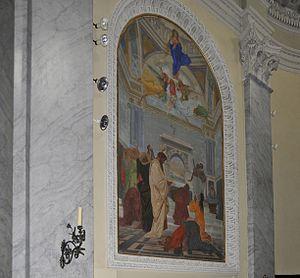
Antonio Barzaghi-Cattaneo né en 1834 à Lugano et mort à Paradiso en 1922 est un peintre suisse.